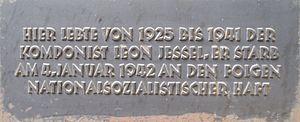
Leon Jessel, ou Léon Jessel, né le 22 janvier 1871 et décédé le 4 janvier 1942 est un compositeur allemand d'opérettes et de musique légère. Aujourd'hui, on le connaît surtout comme le compositeur de la marche Parade der Zinnsoldaten. Jessel est un compositeur prolifique qui a écrit des centaines de pièces orchestrales légères, des pièces pour piano, des chansons, des valses, des mazurkas, des marches, des chœurs, et d'autres musiques de salon. Il a obtenu de nombreux succès avec un certain nombre de ses opérettes, en particulier Schwarzwaldmädel, qui est encore populaire de nos jours.